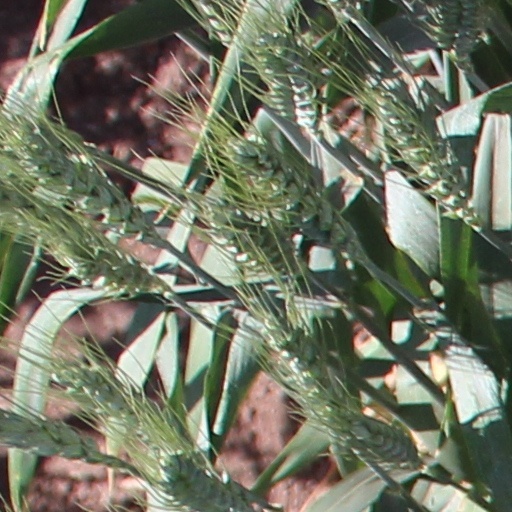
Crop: wheat